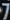
Number: 7